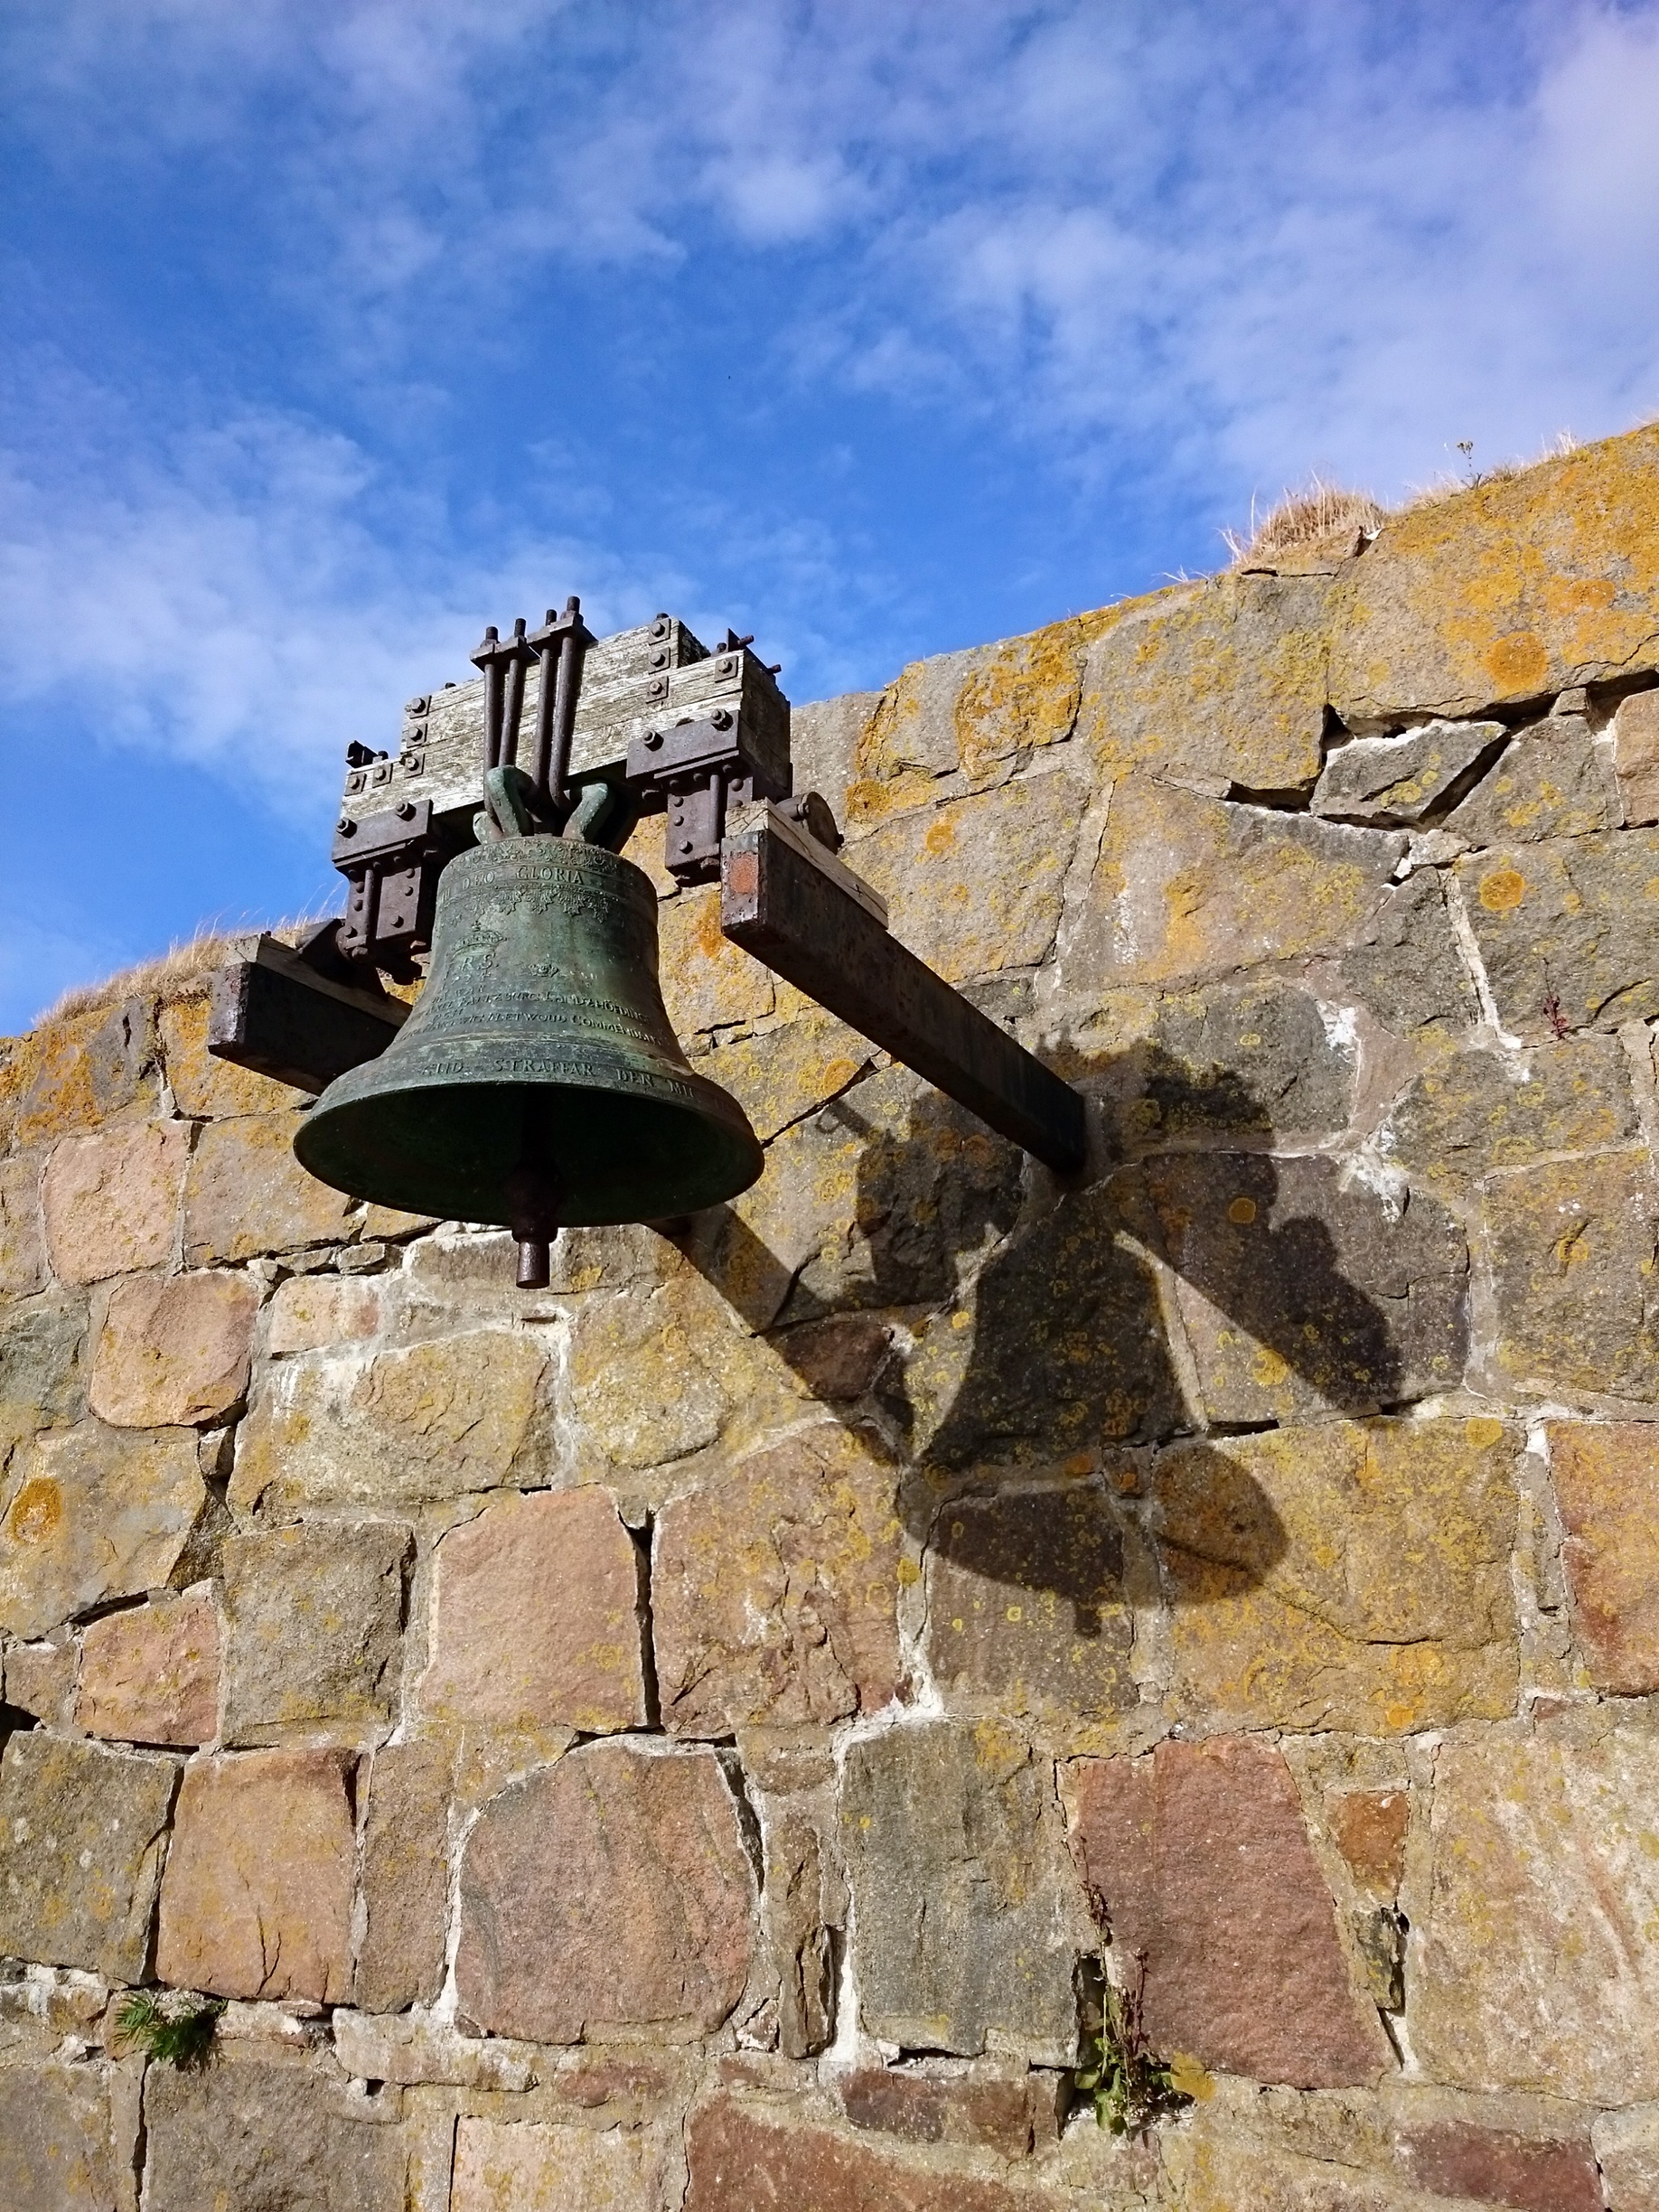
rock, building, old, wall, stone, monument, bell, castle, landmark, stone wall, fortification, terrain, medieval, temple, ruins, monastery, rusty, archaeological site, ancient history